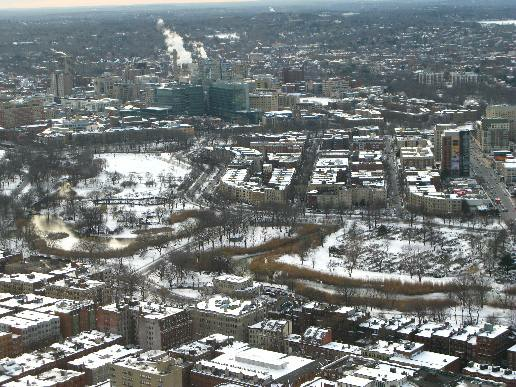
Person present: No